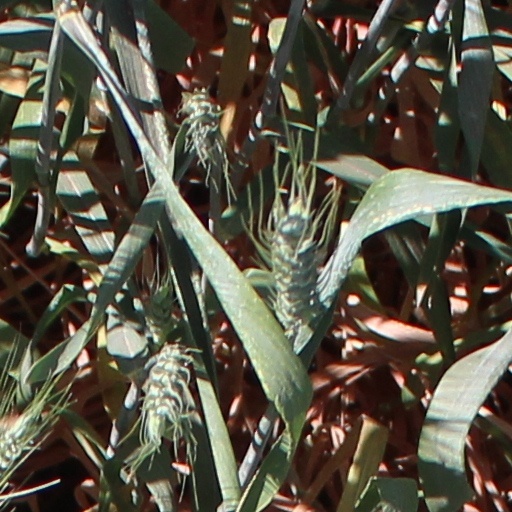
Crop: wheat